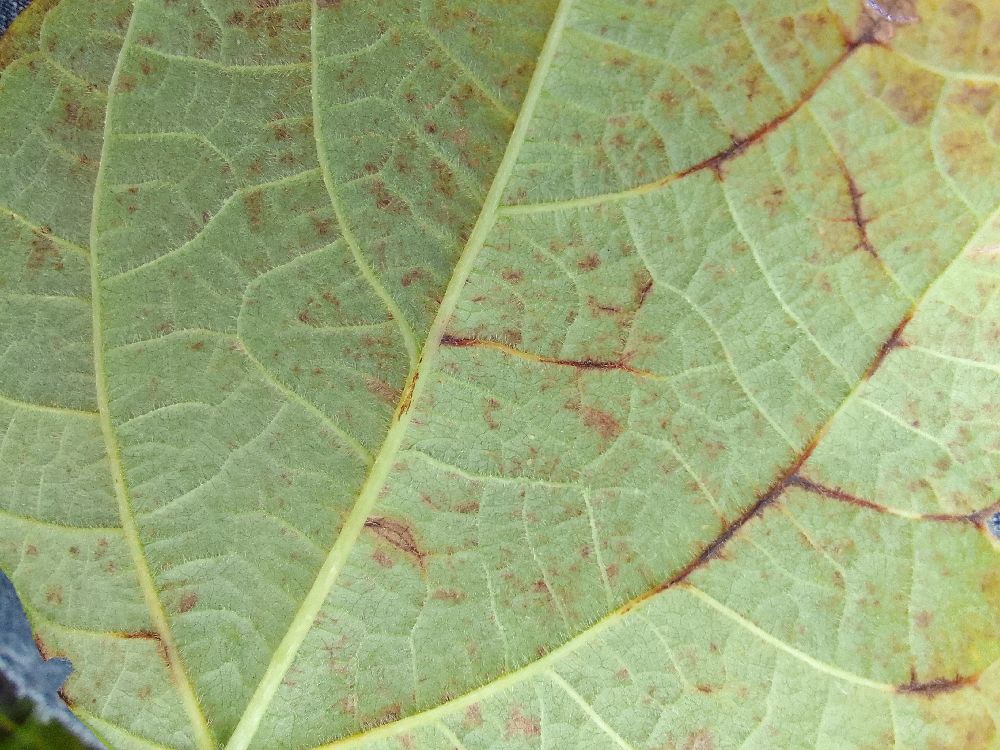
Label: anthracnose